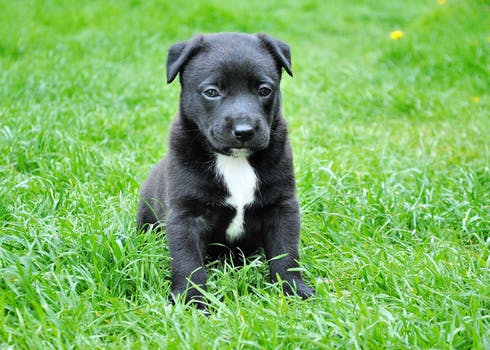
Label: No Watermark